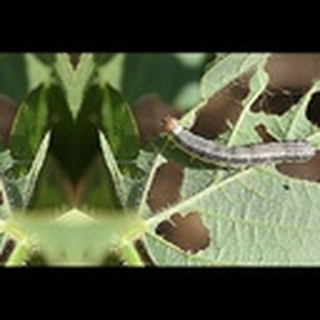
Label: cotton_army_worm